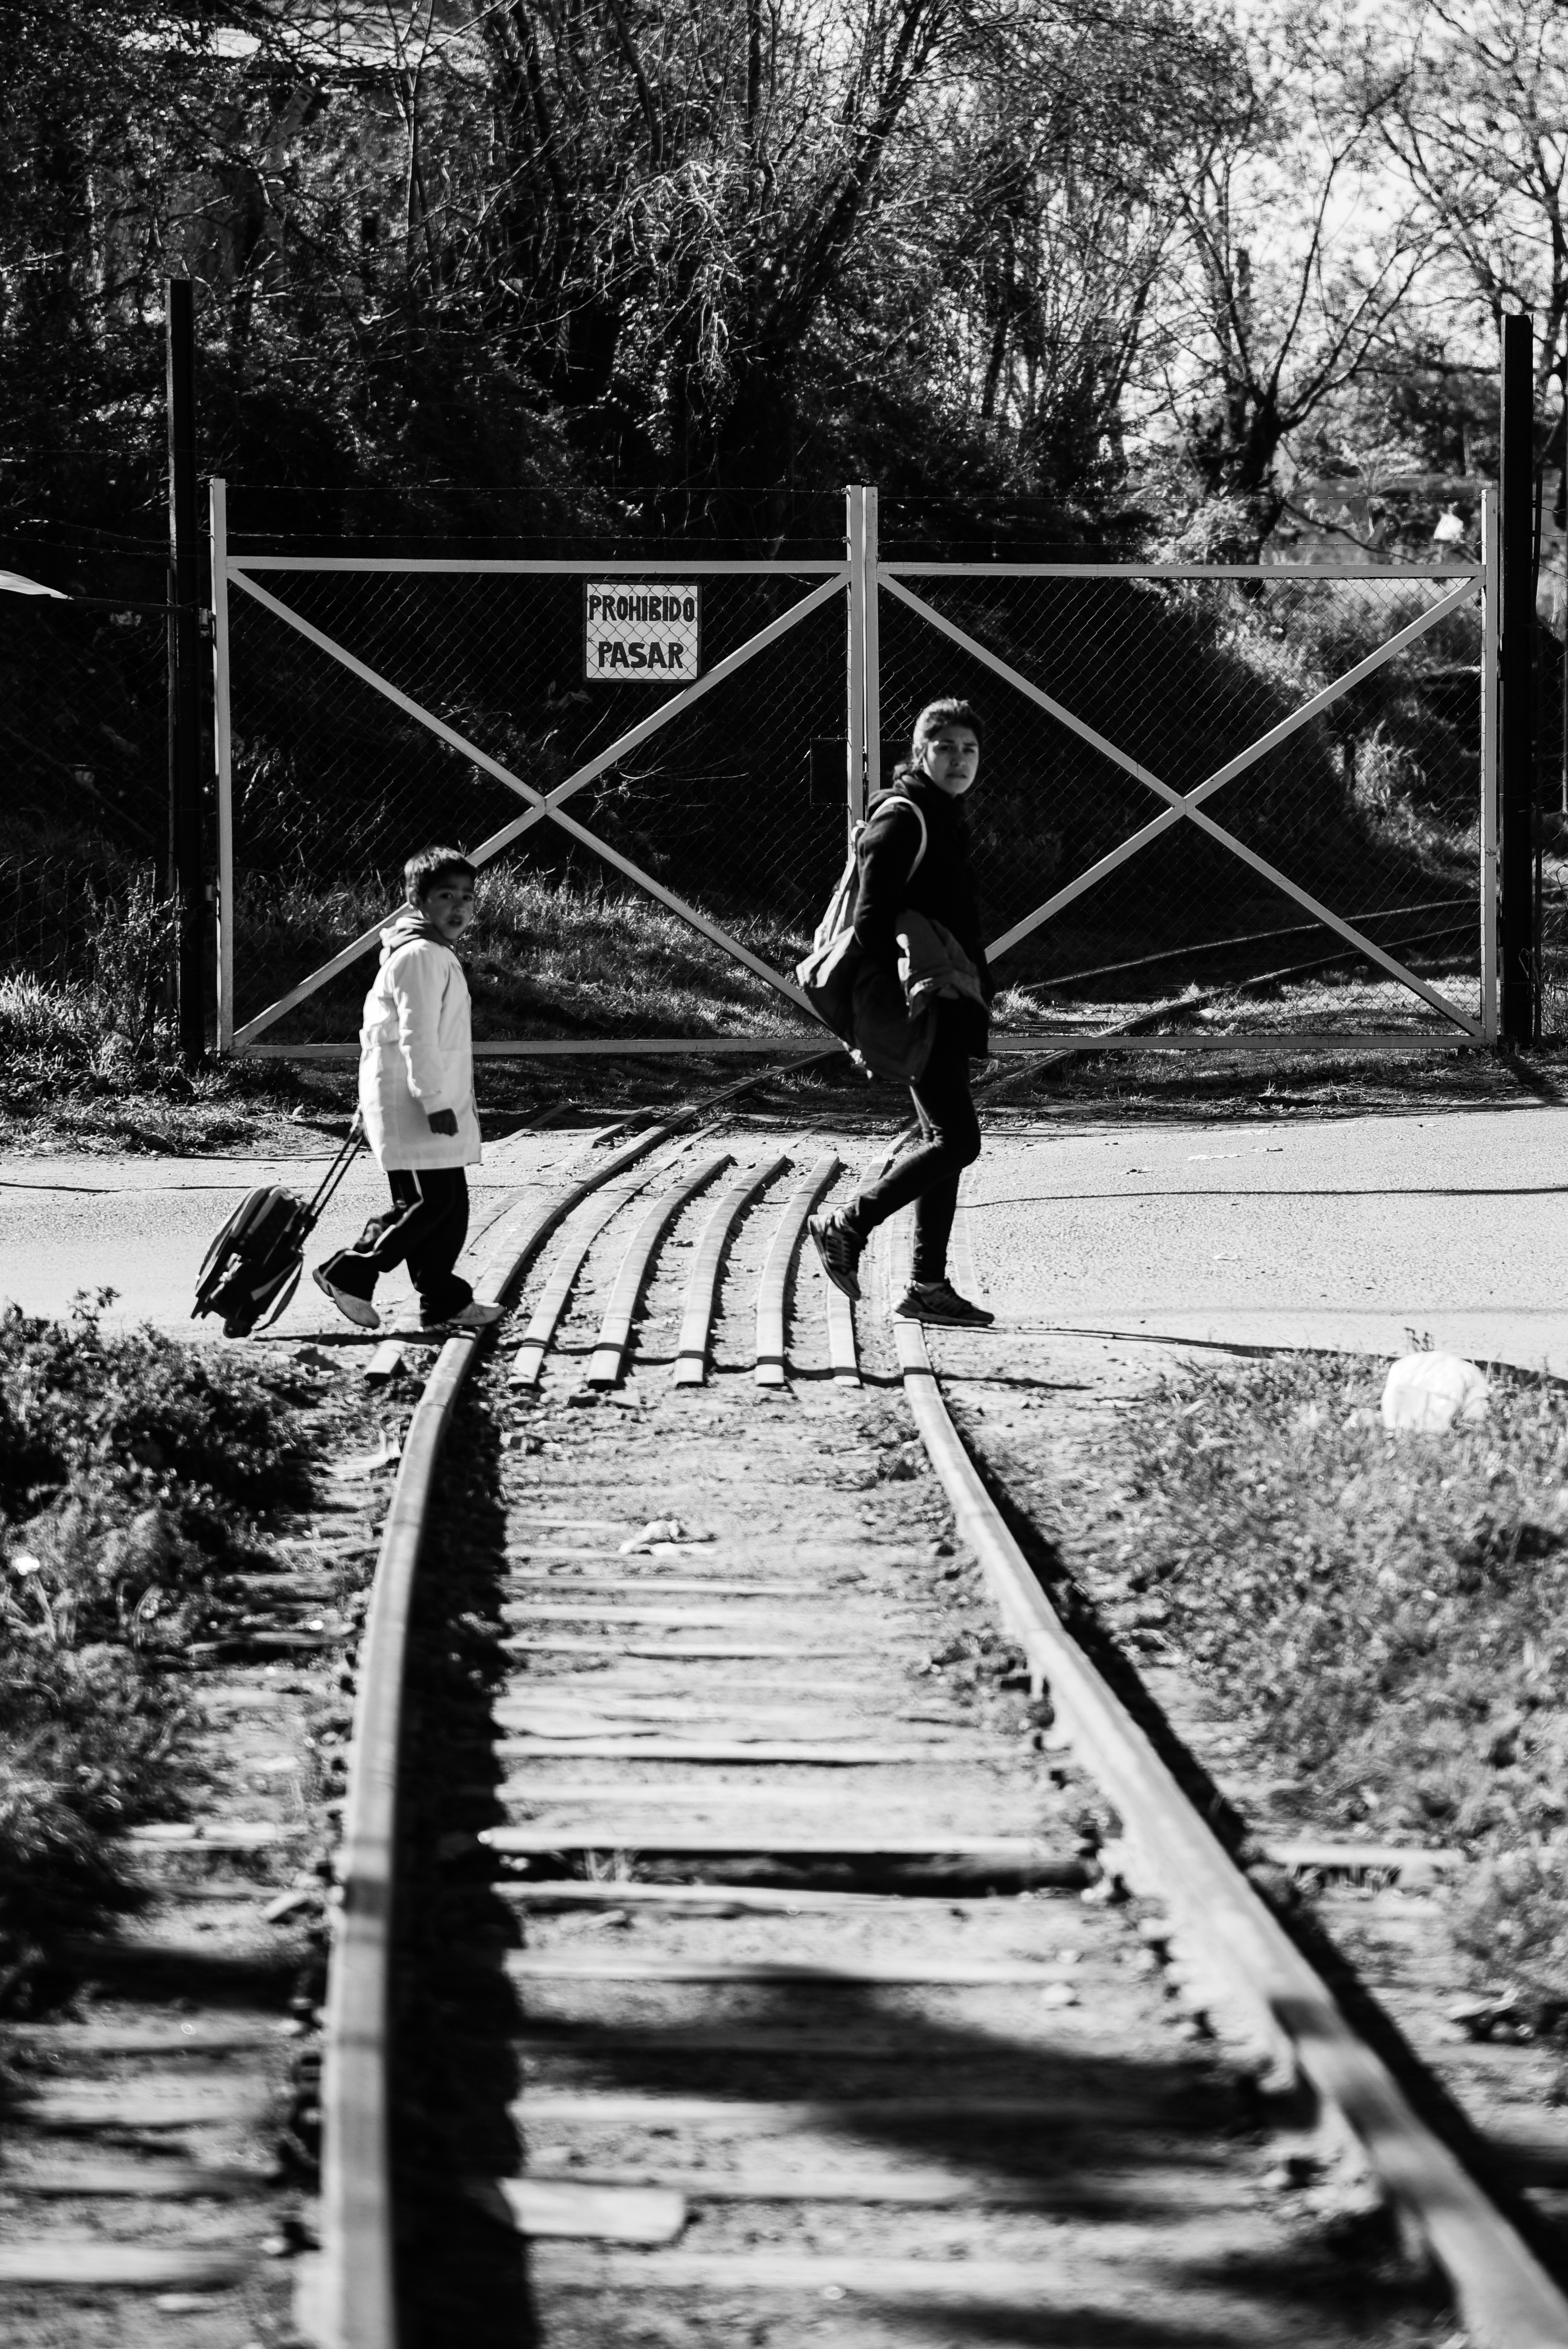
black and white, track, white, bridge, photography, train, black, monochrome, season, black white, children, mother, photograph, real life, pathways, going to schoole, patent, monochrome photography